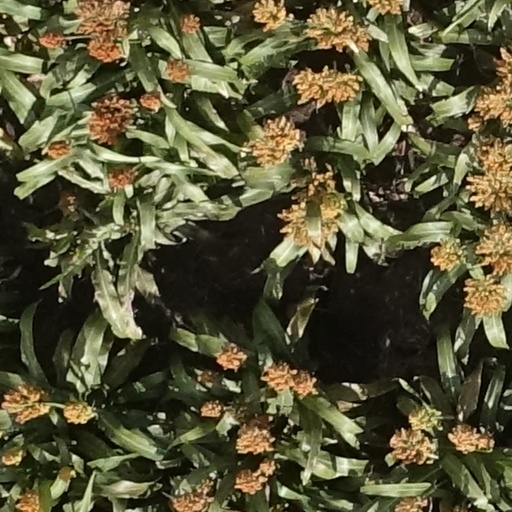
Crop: sorghum